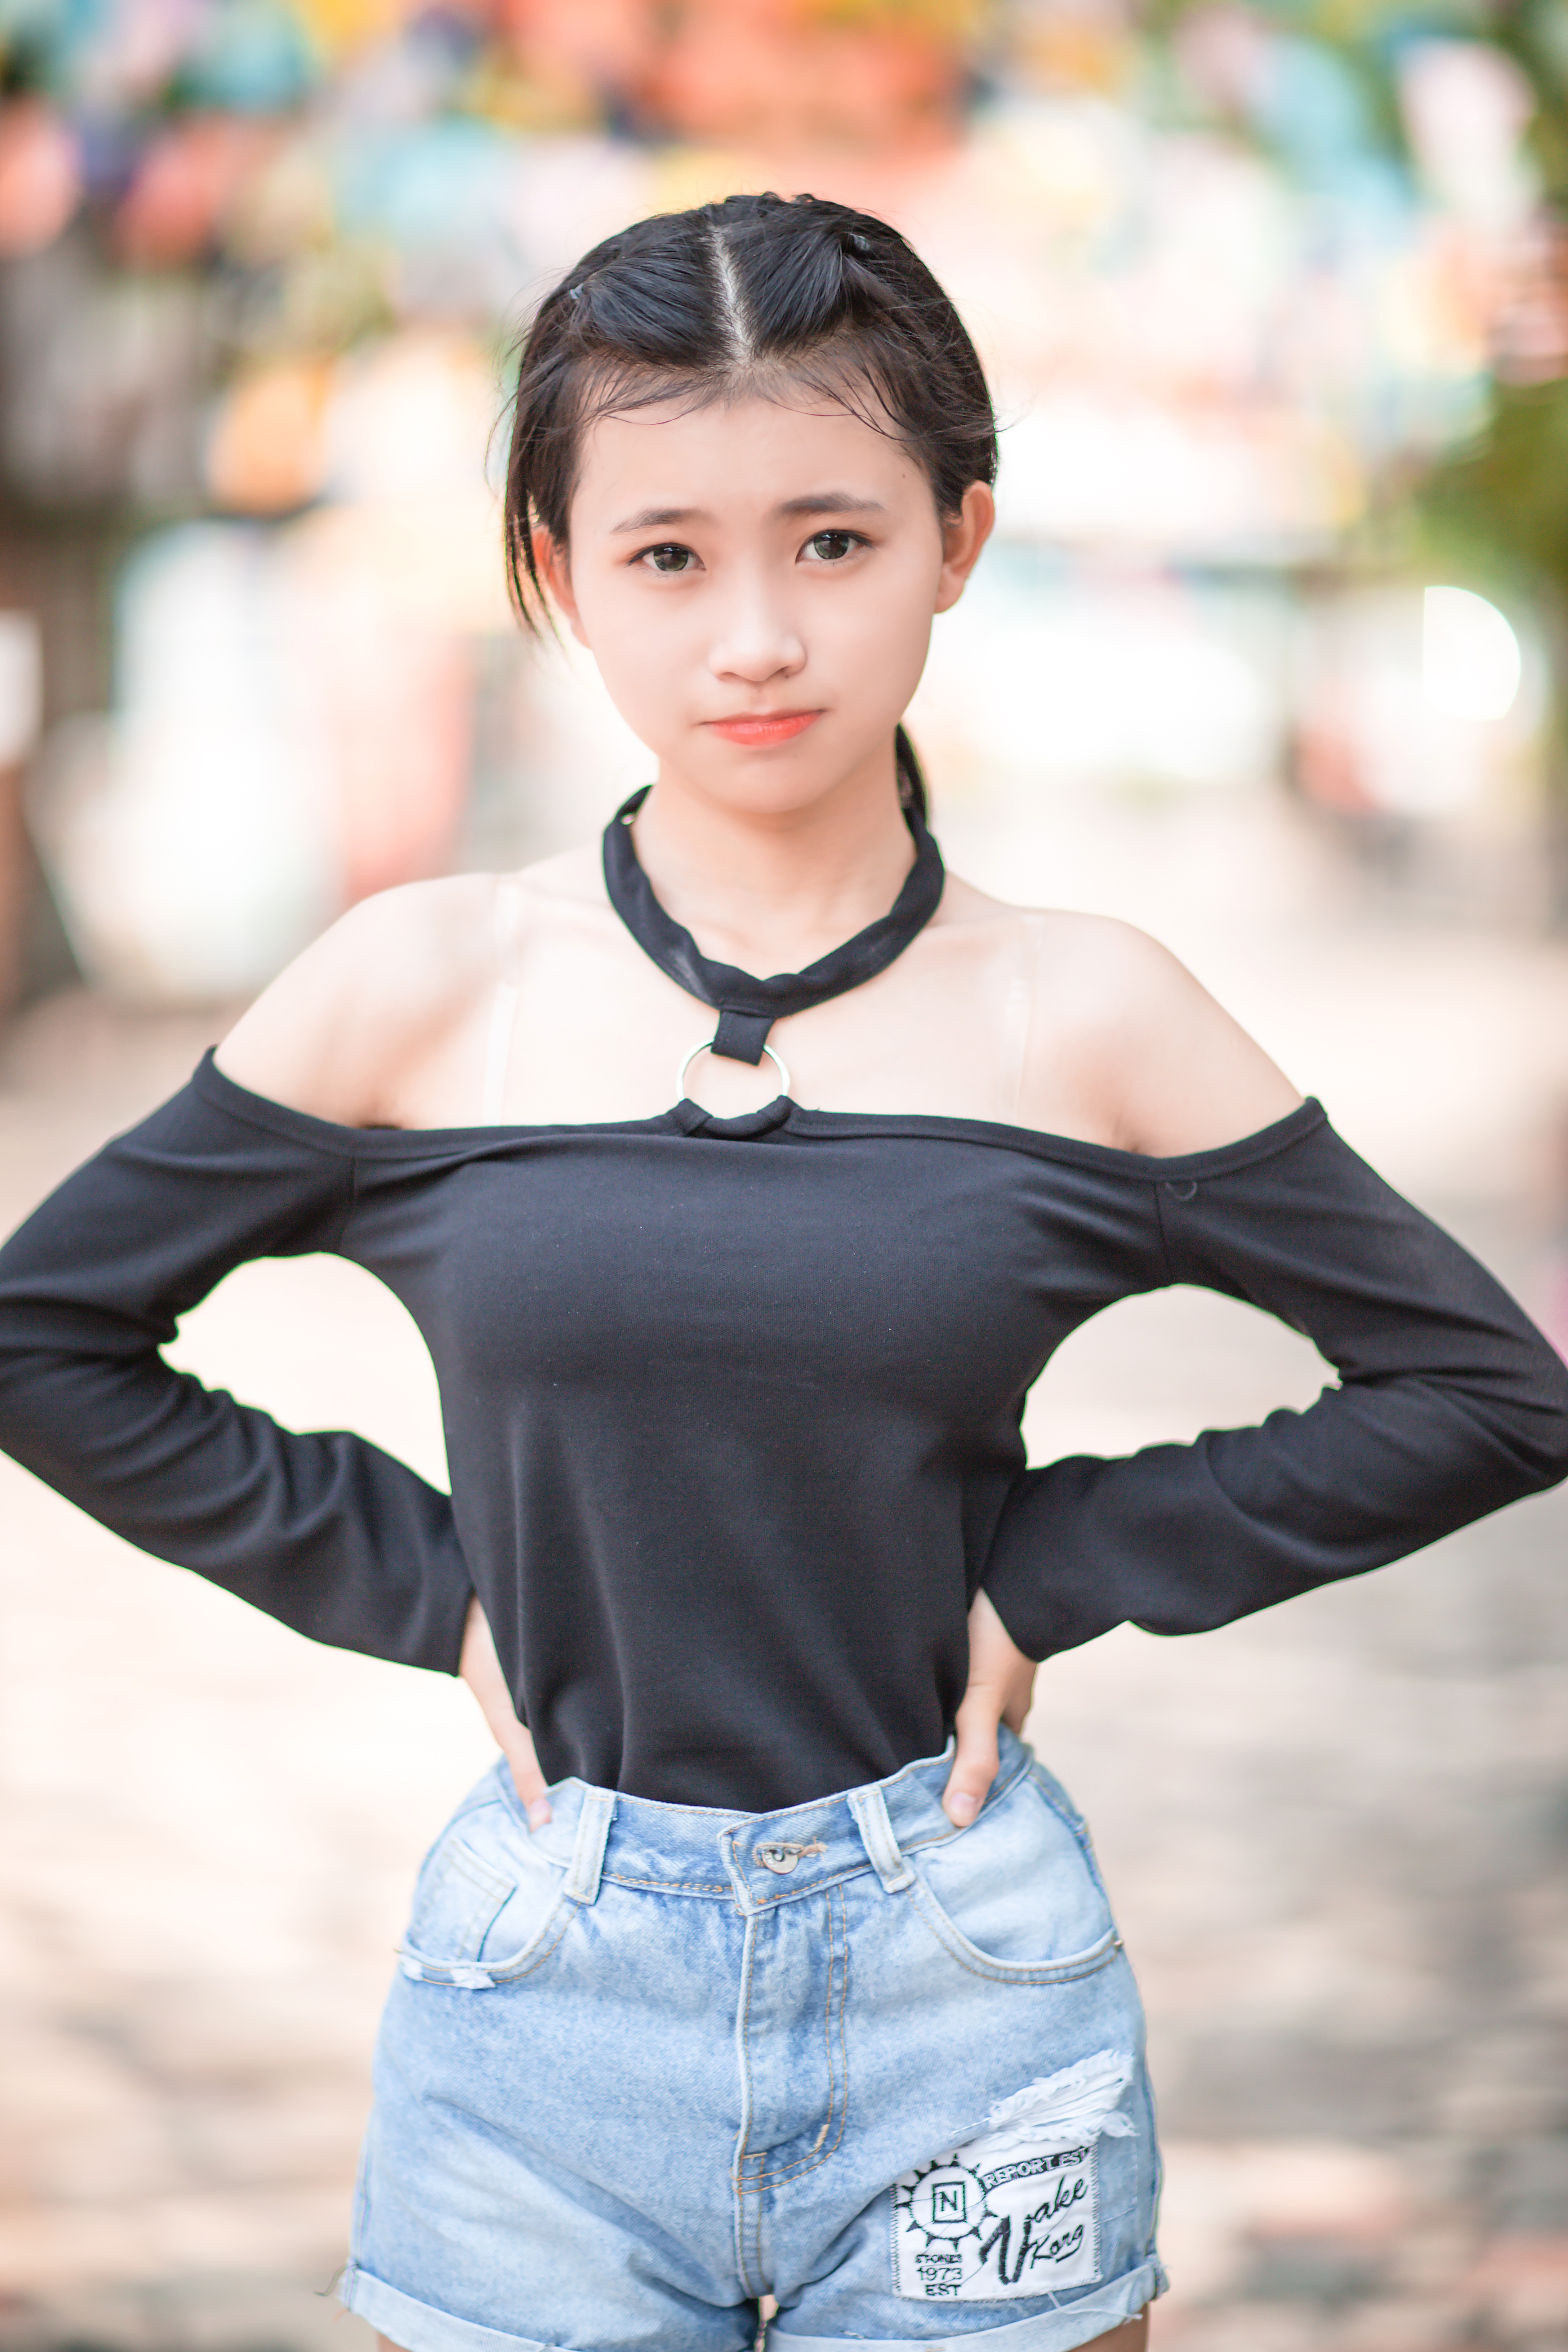
people, girl, hair, photography, female, portrait, model, young, spring, fashion, clothing, lady, outerwear, hairstyle, human body, beauty, costume, abdomen, photo shoot